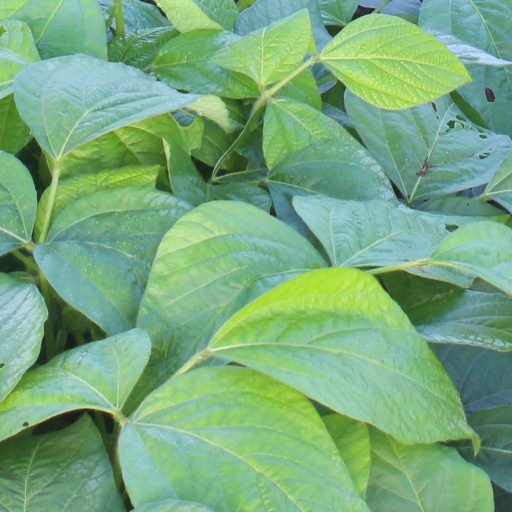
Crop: soybean